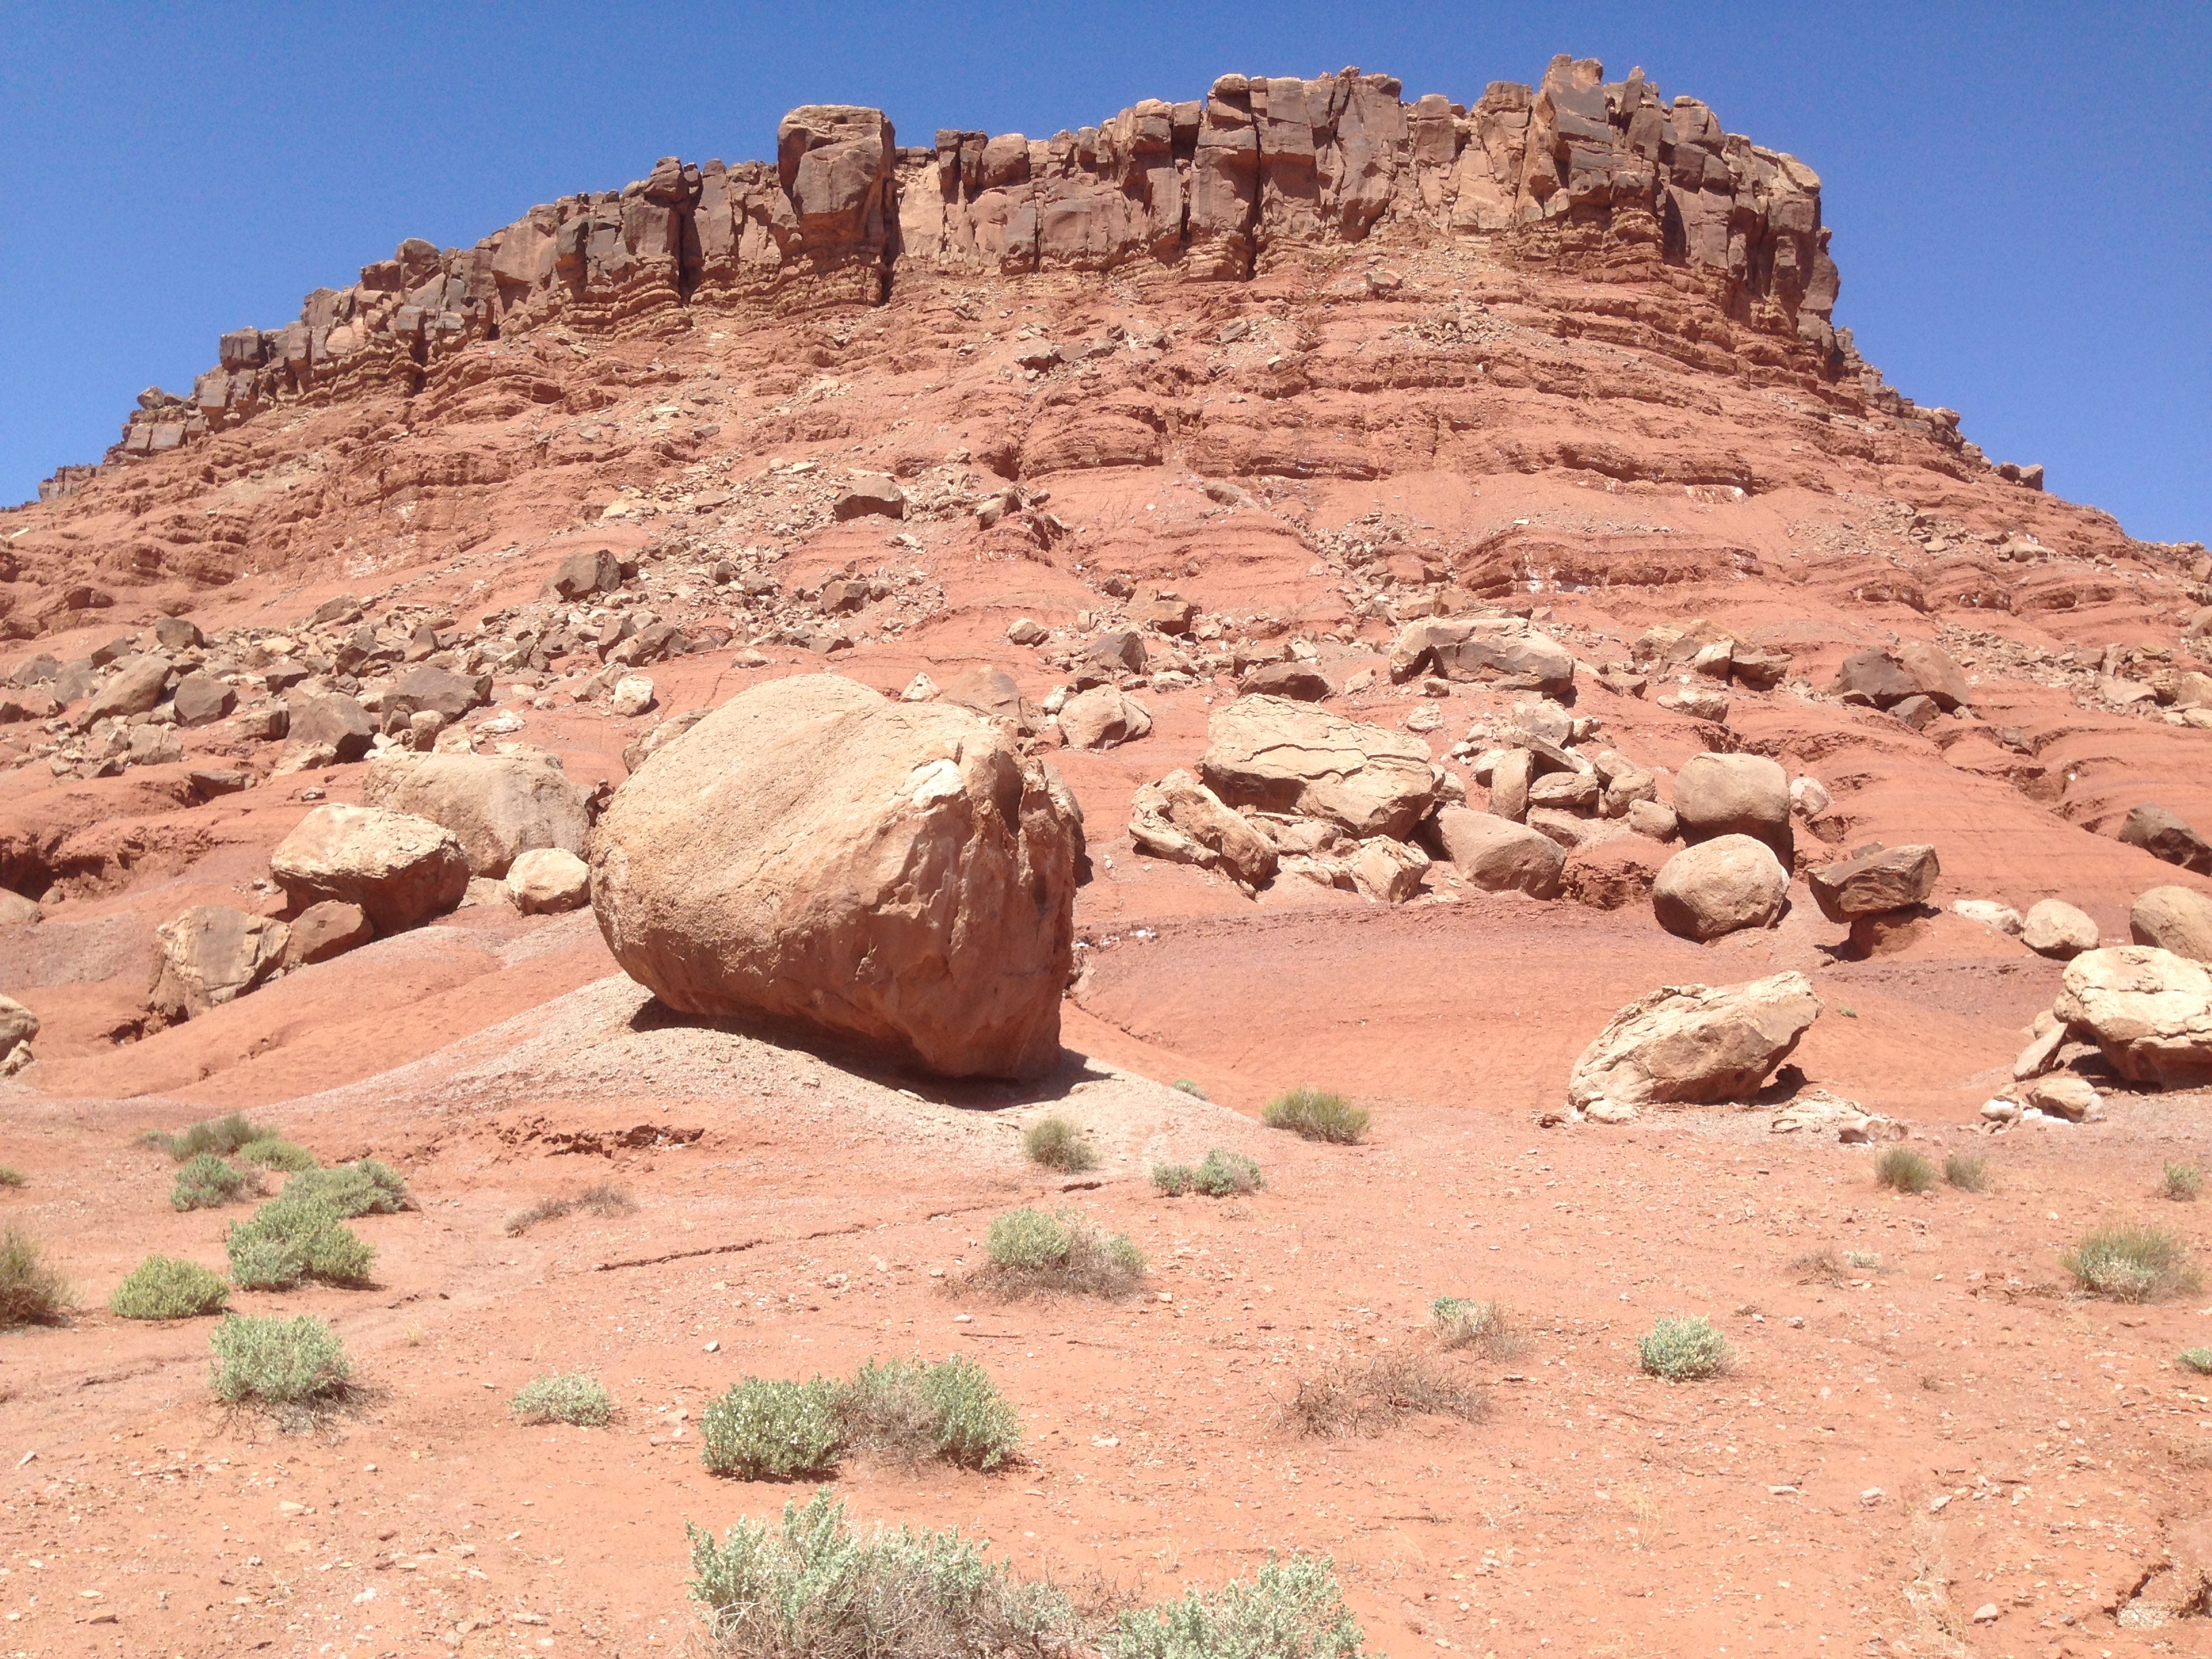
landscape, rock, wilderness, desert, valley, formation, arch, soil, geology, badlands, plateau, wadi, butte, landform, natural environment, geographical feature, aeolian landform, mountainous landforms